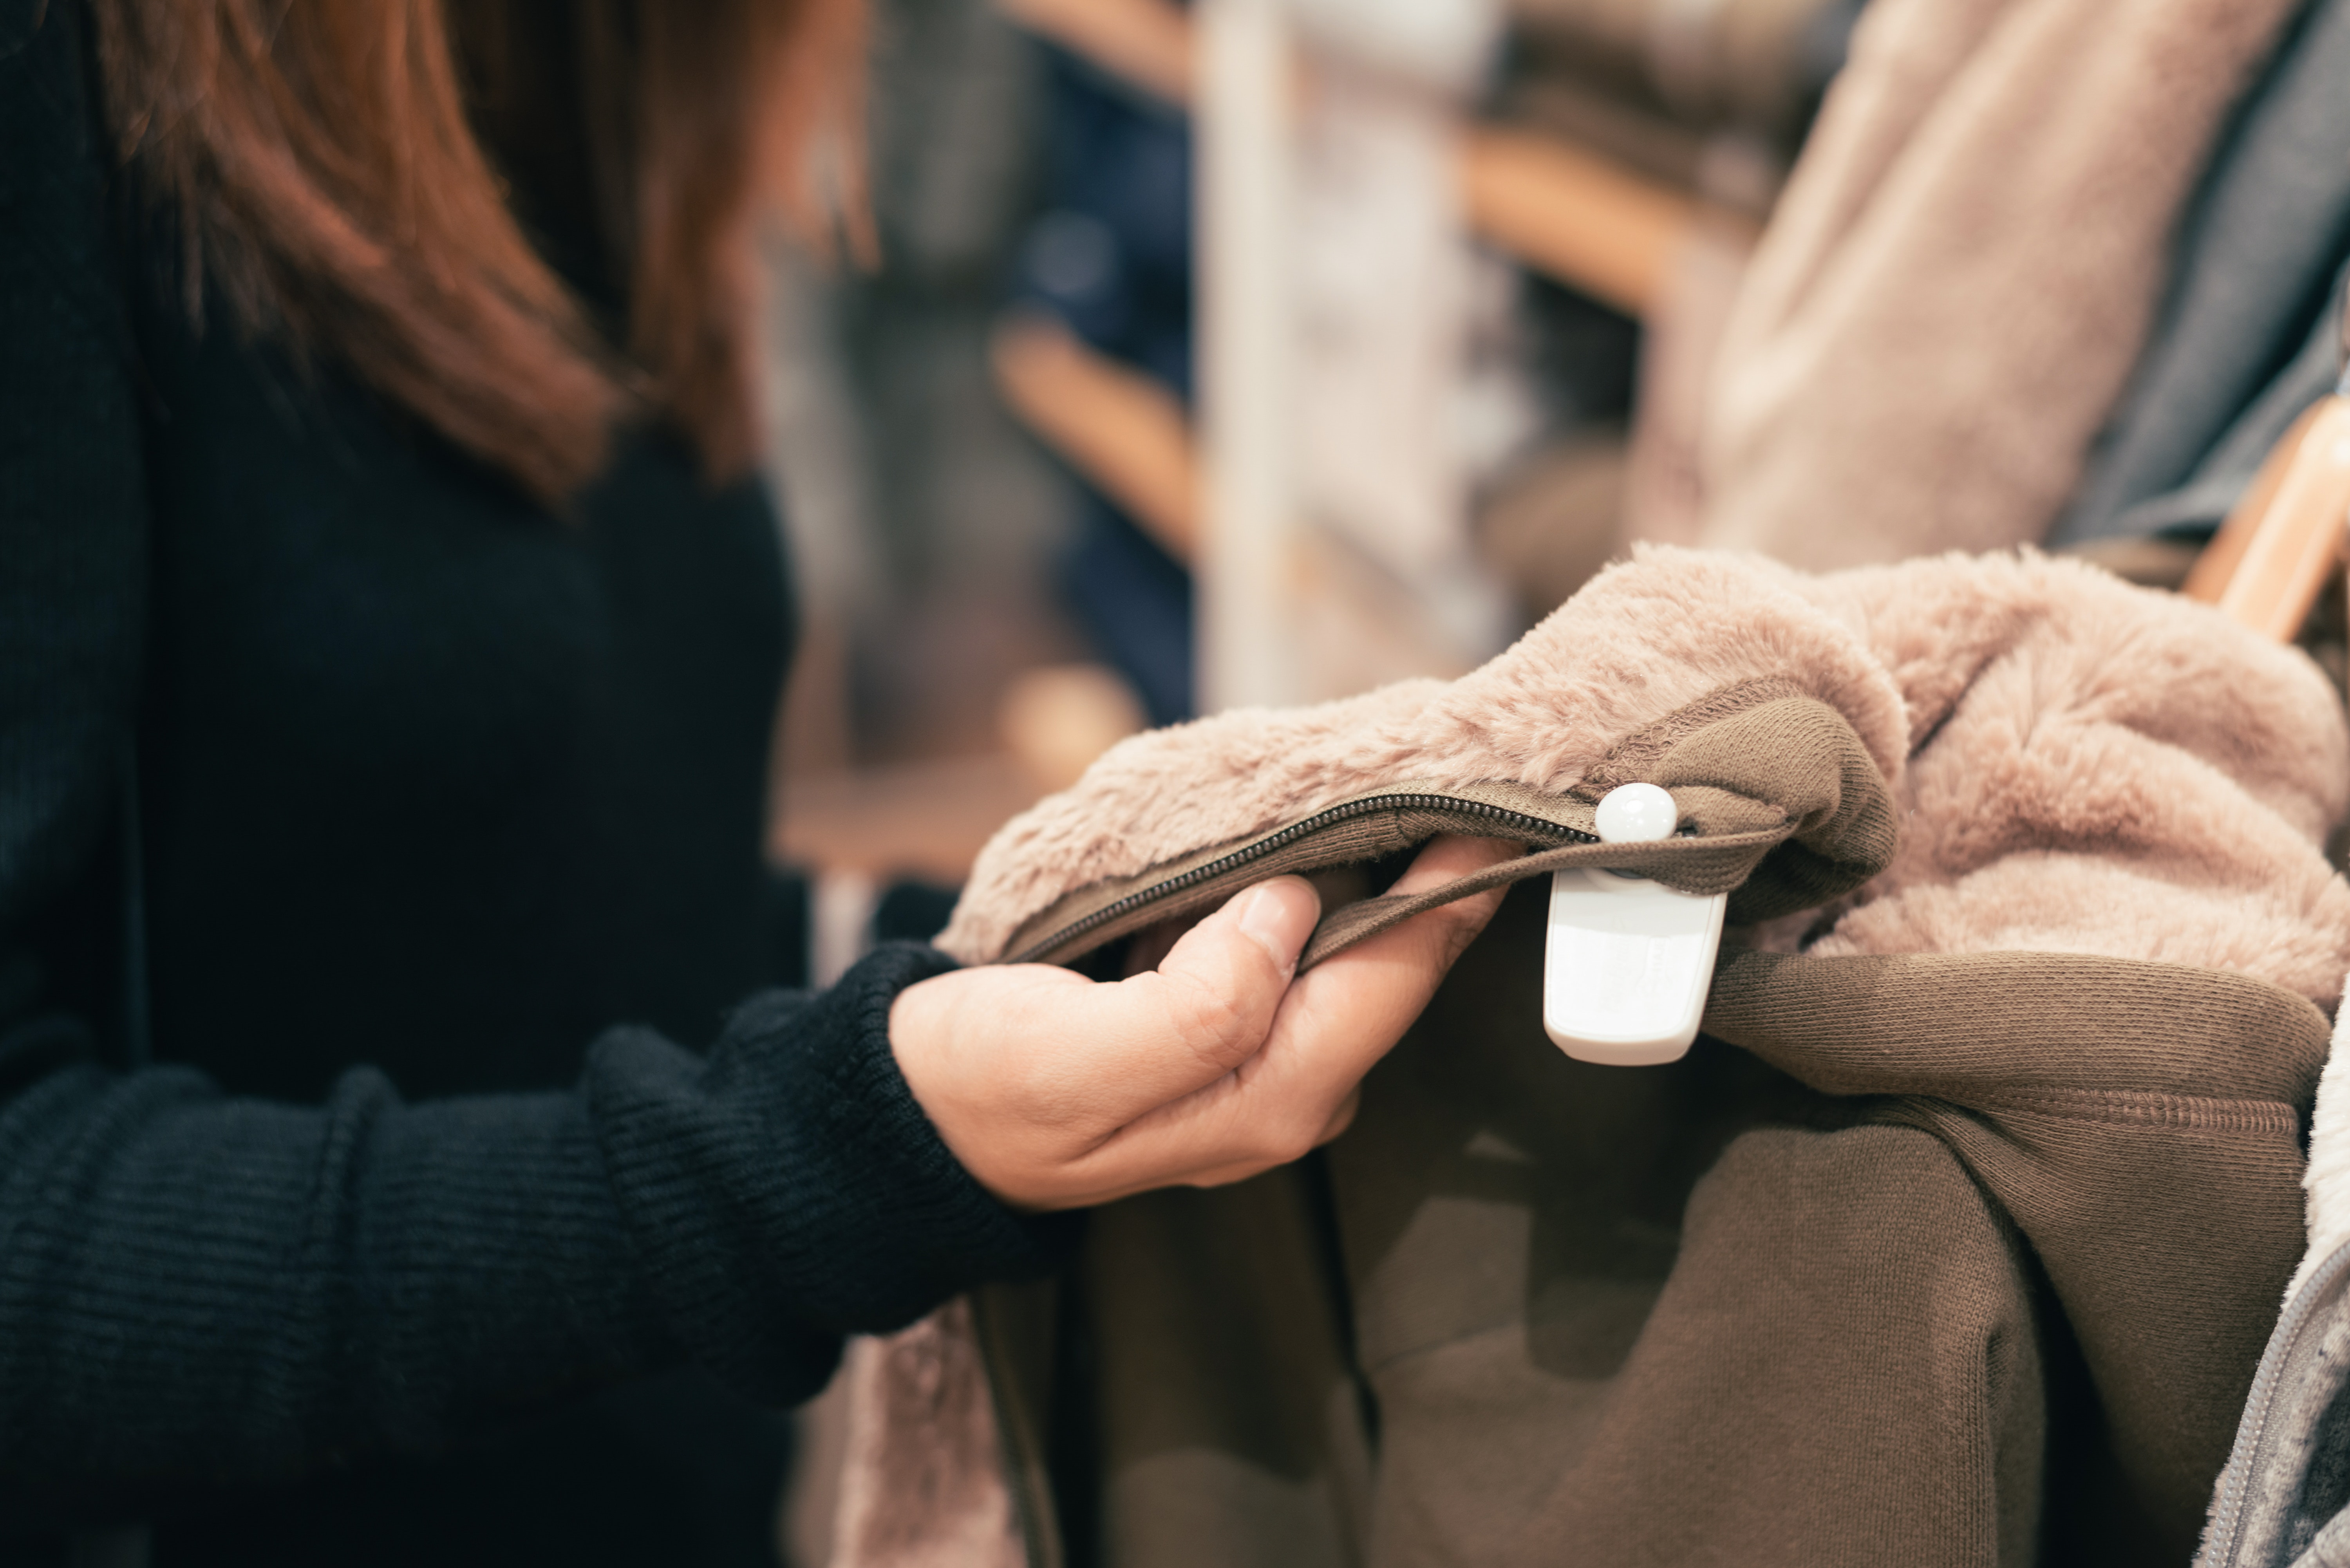
hand, nail, wrist